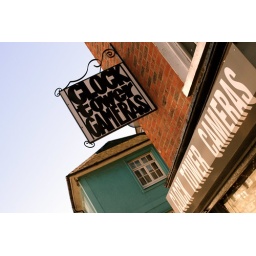
The clock tower gets struck by lightning at 10:04 pm on November 12, 1955